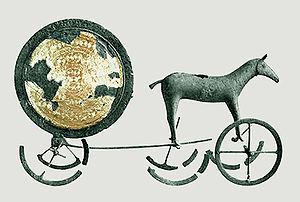
Himmelskiven fra Nebra / Ægthed
Gravhøje •
Solvognen